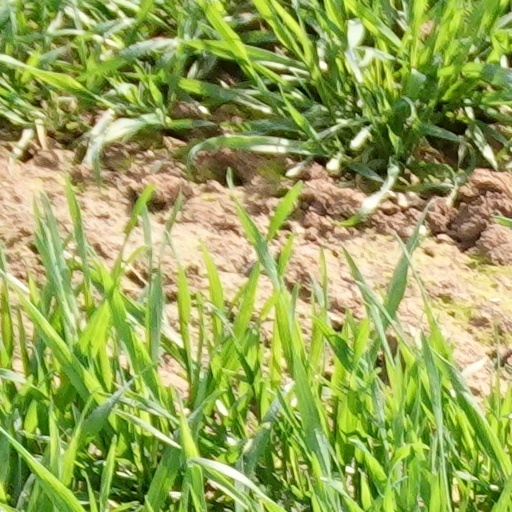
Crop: wheat